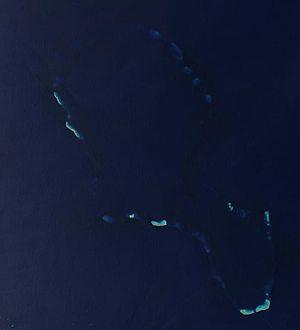
Les récifs de Bellone sont situés dans la mer de Corail à environ 551 km à l'ouest-sud-ouest de Grande Terre, l'île principale de la Nouvelle-Calédonie. À 164 km au sud-sud-est du système corallien des îles Chesterfield, ils en constituent une formation séparée mais sont généralement incluses parmi ces dernières.